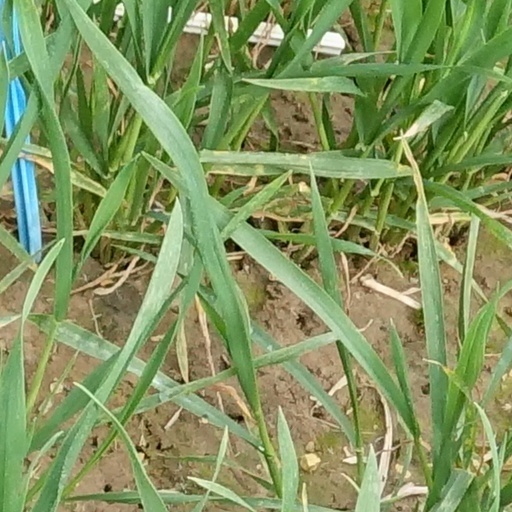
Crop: wheat